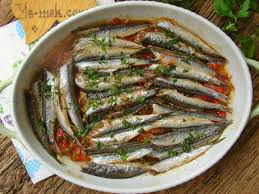
Yemek: hamsi